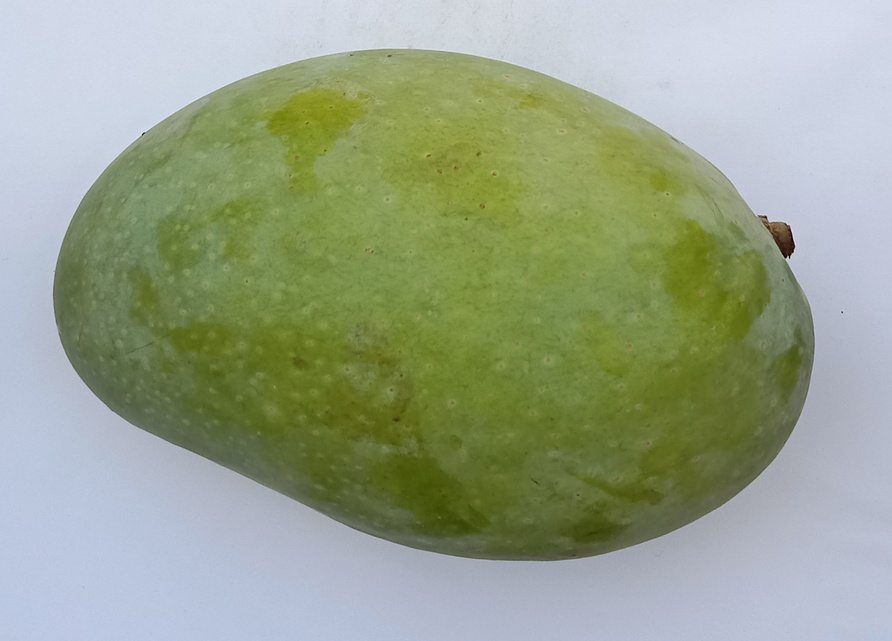
Mango variety: Fajri